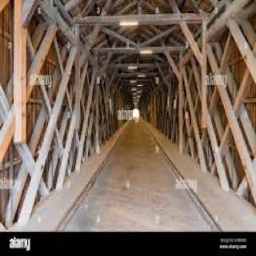
Old Rhine Bridge